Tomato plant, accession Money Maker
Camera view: horizontal (90 deg, fisheye); turntable rotation: 240 degrees
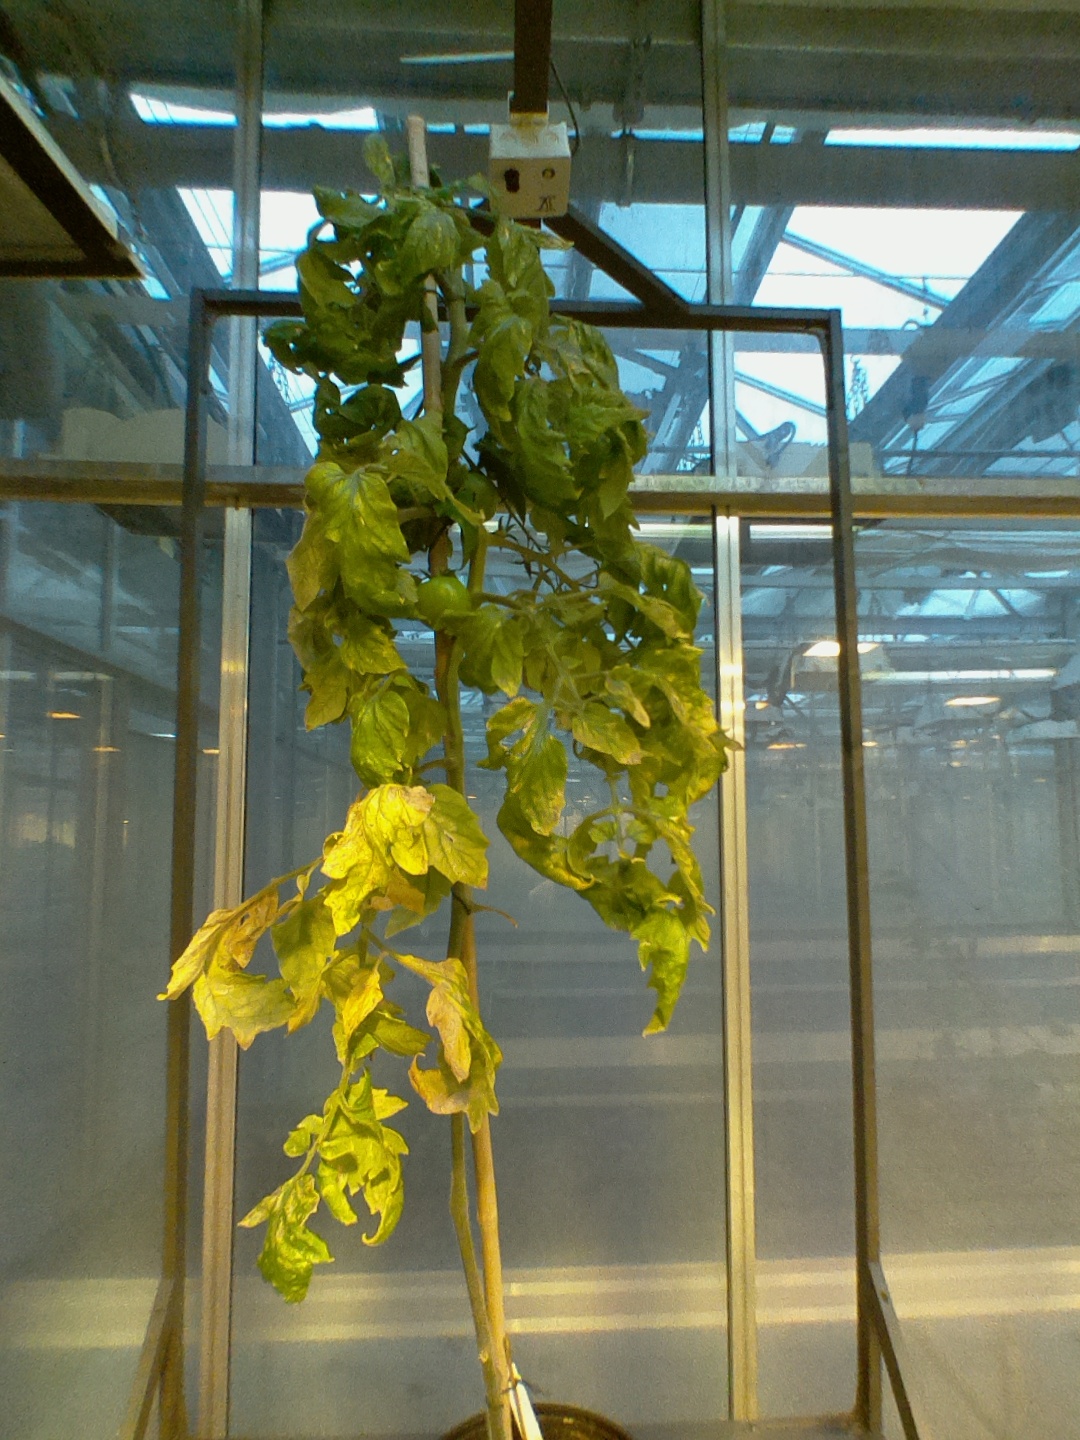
BBCH growth stage 82: 20%-30% of fruits show typical fully ripe color